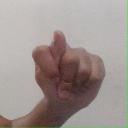
अक्षर: ट